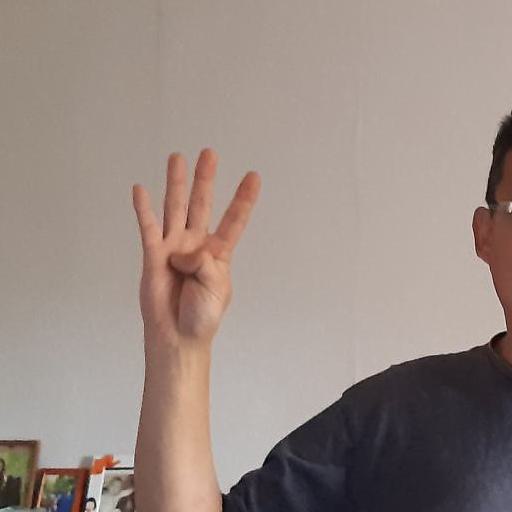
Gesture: four